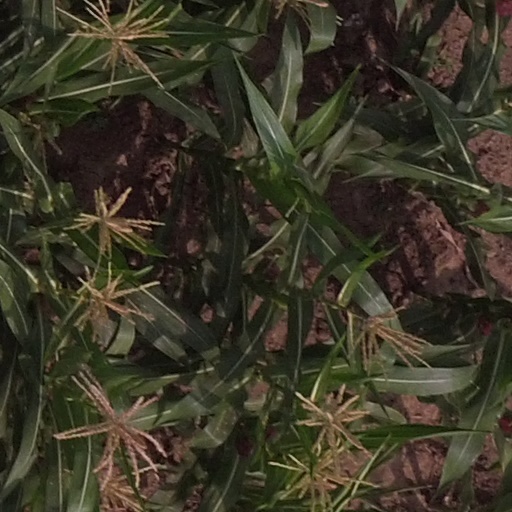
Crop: maize; corn